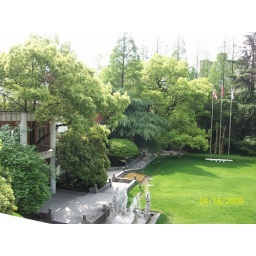
View of courtyard from Dan's office in main building